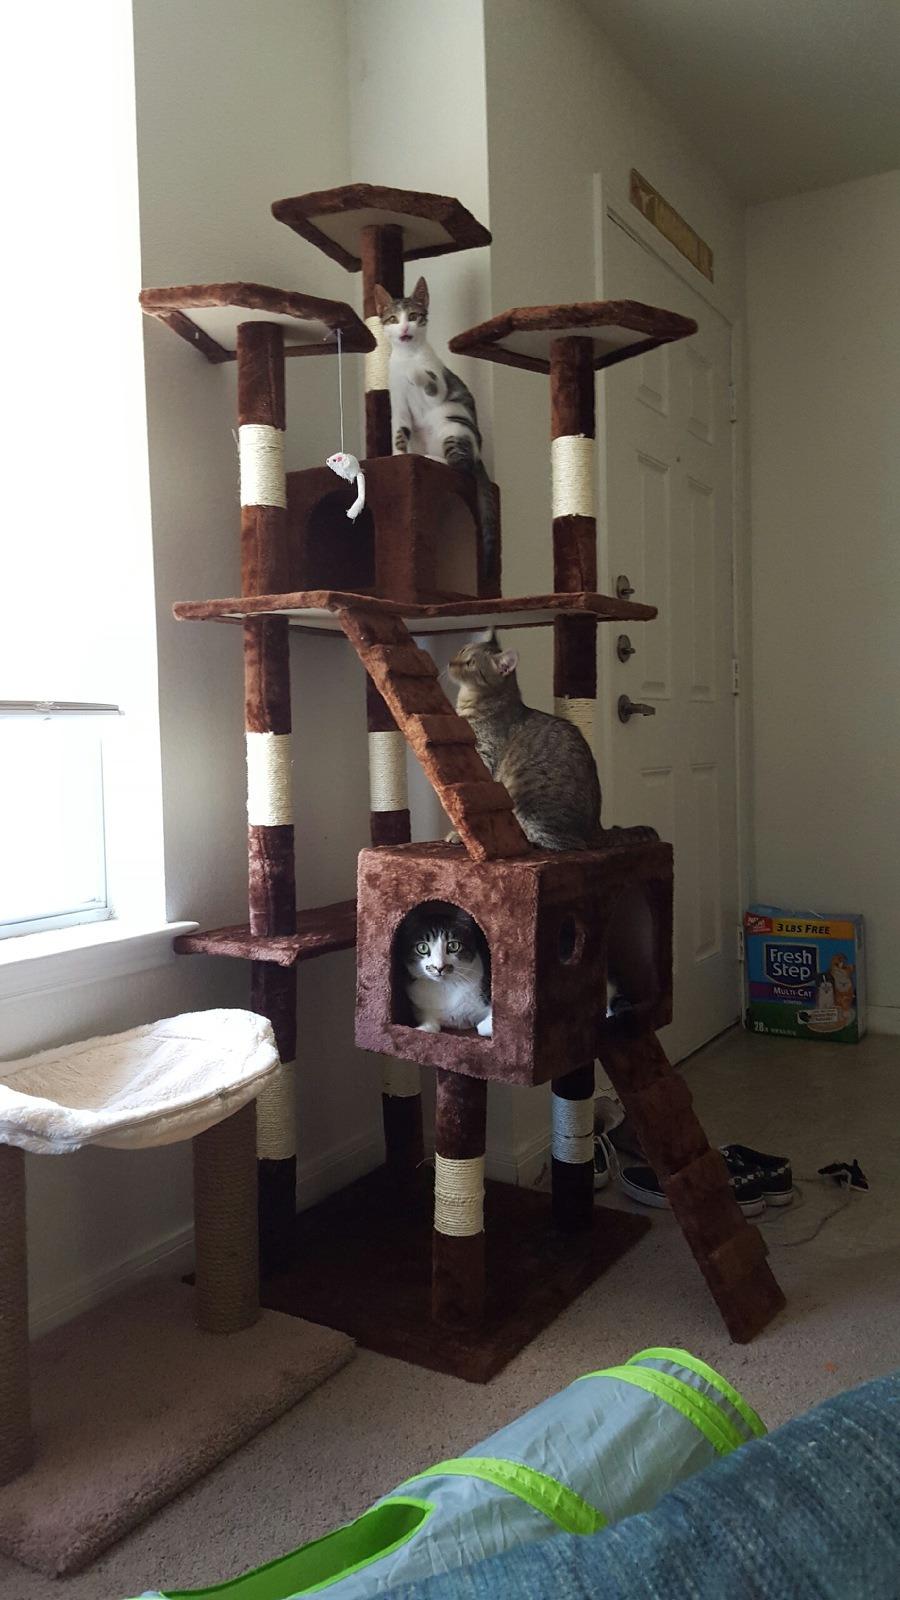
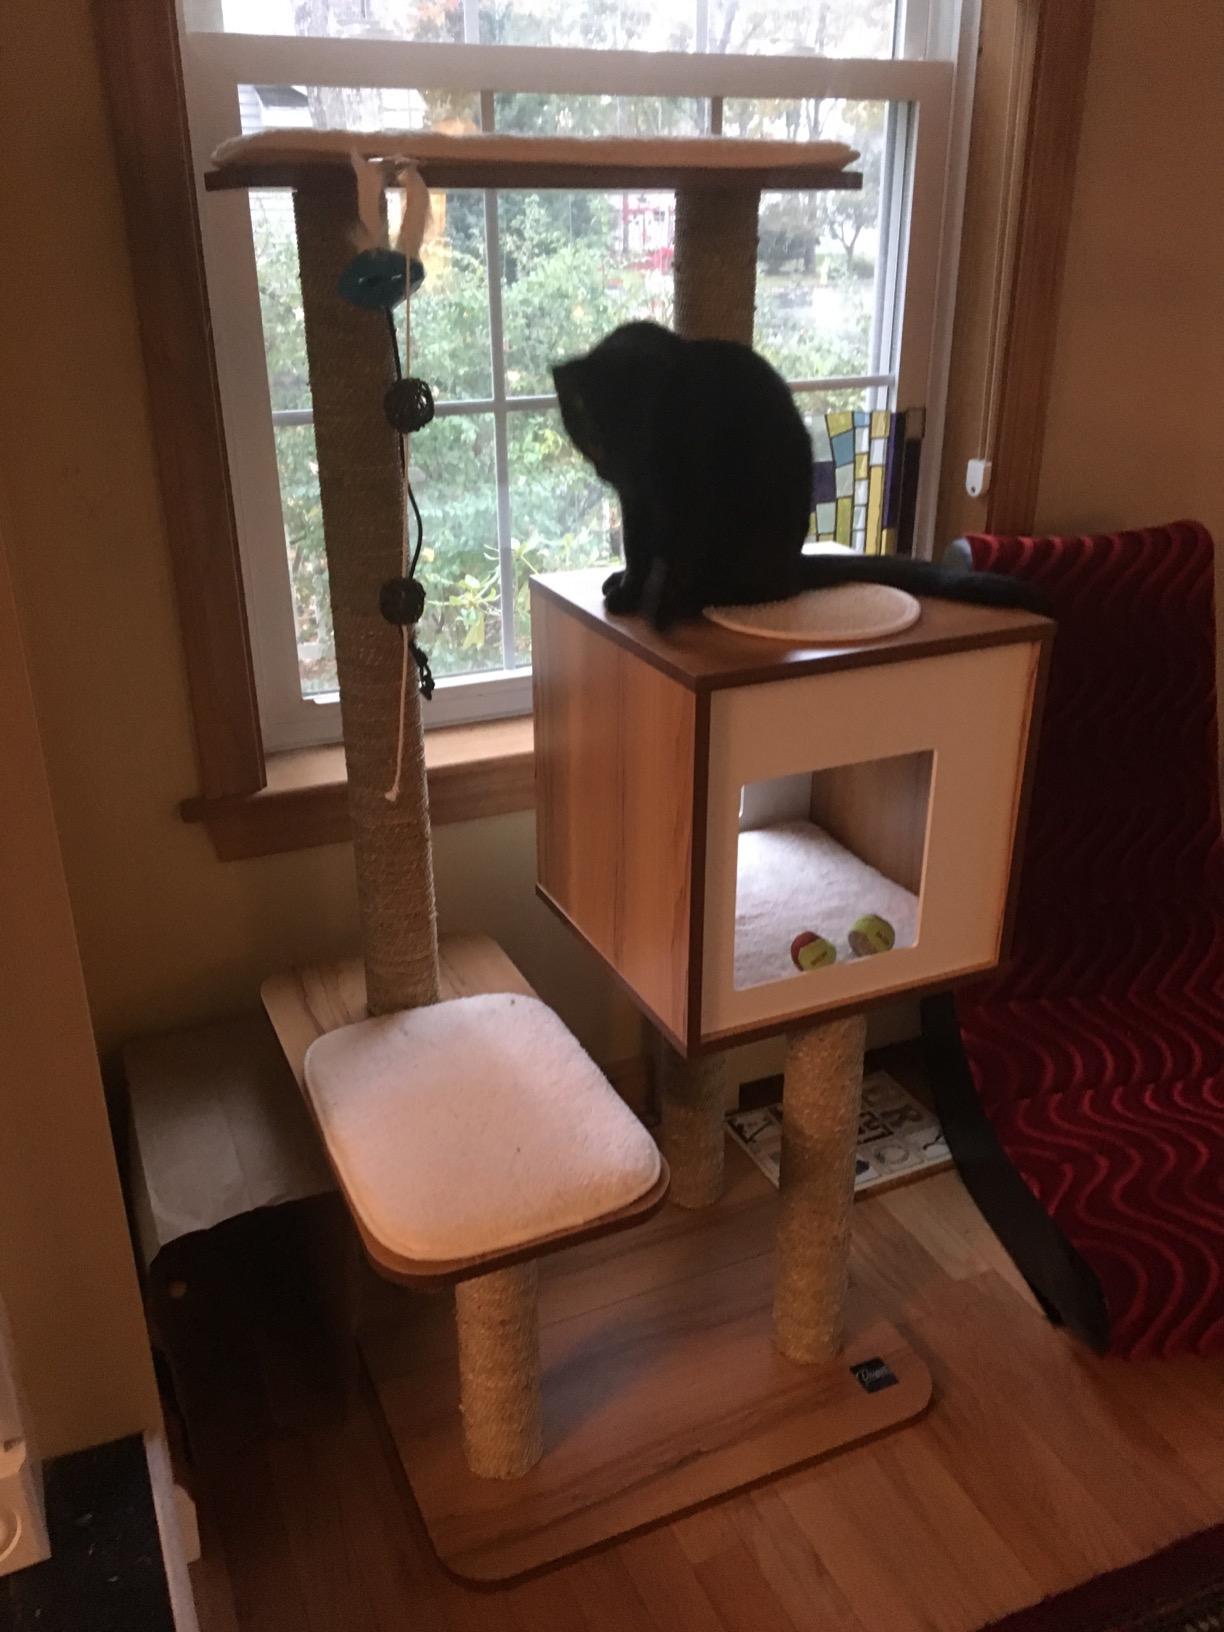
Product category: items_cat tree
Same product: no